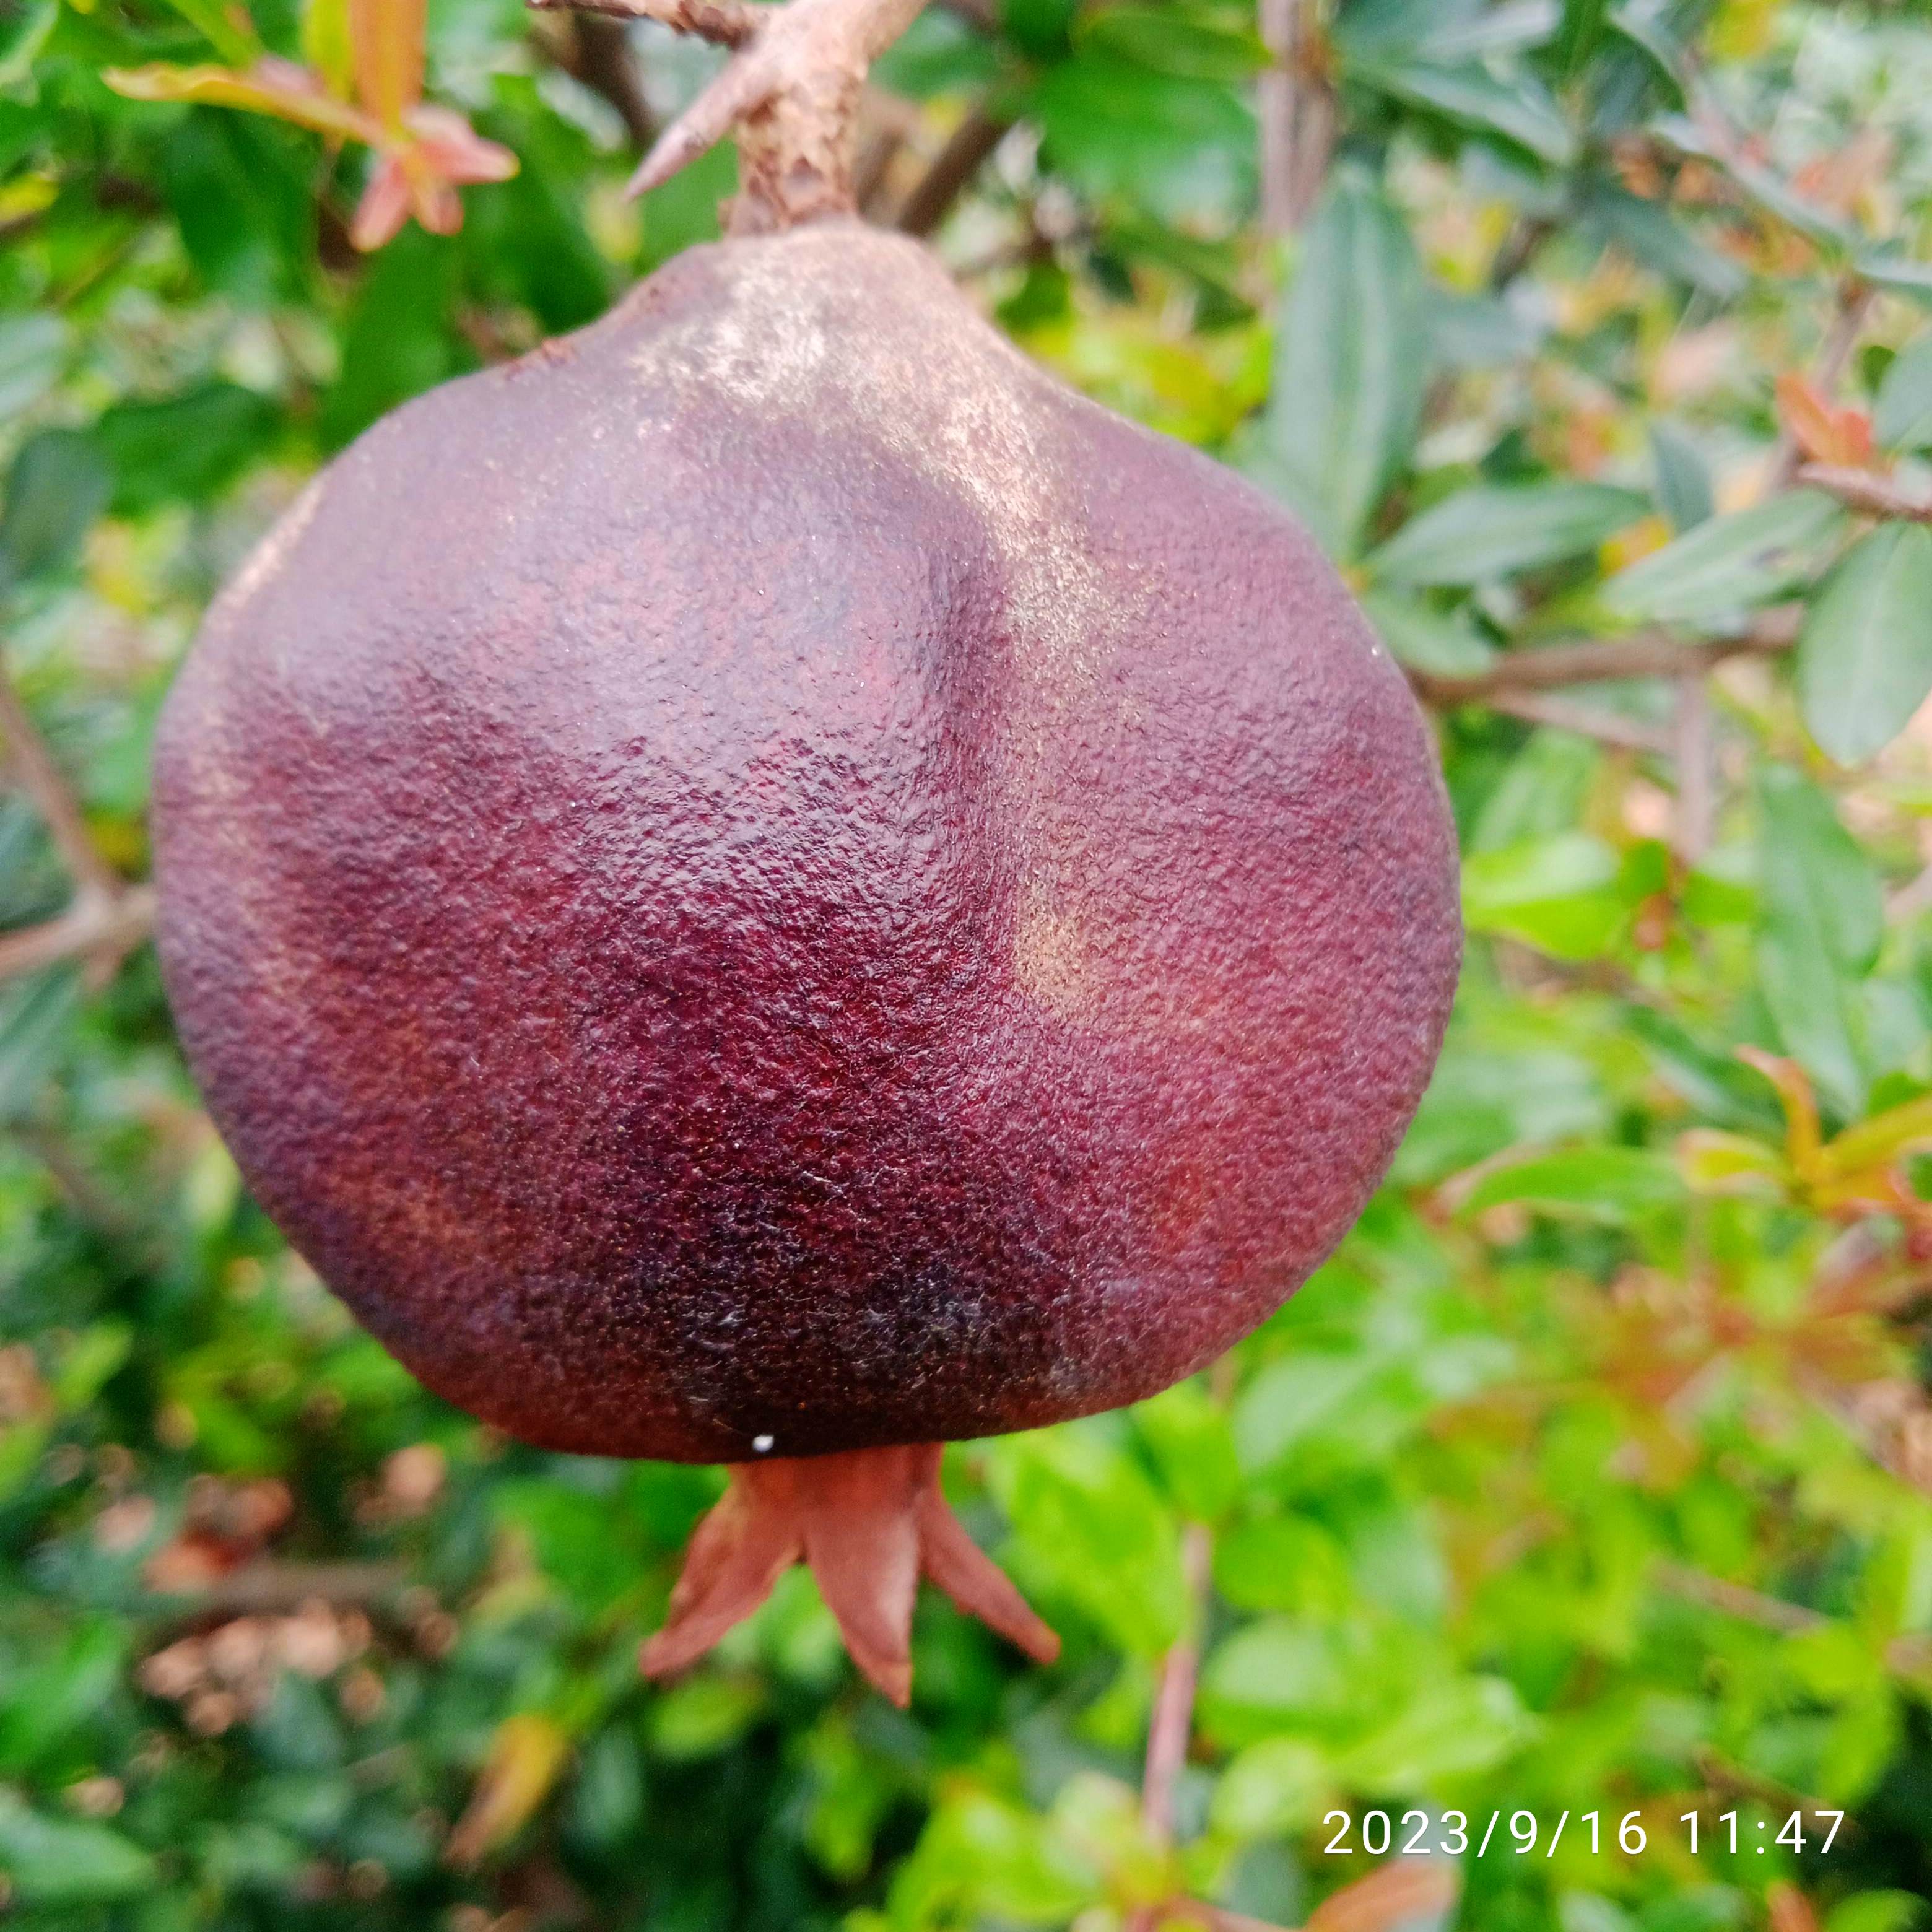
Label: Alternaria